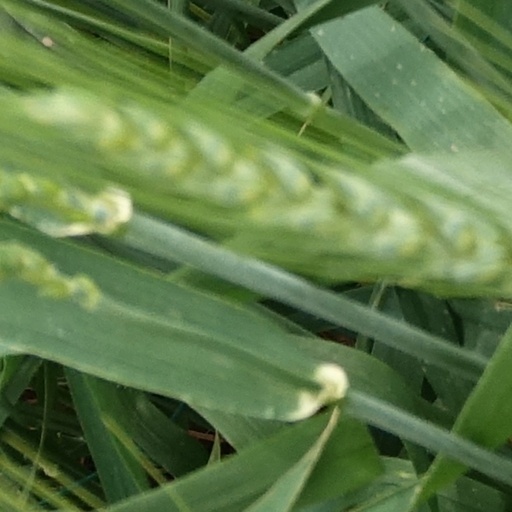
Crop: wheat